Trent–Severn Waterway

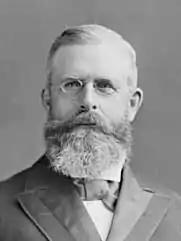
Always a supporter of the Trent, William Mulock's attempts to extend the project ultimately helped topple the Liberal government.

While this work was ongoing, a side-project began that ultimately brought down the Liberals. William Mulock of Newmarket, a growing industrial and market town north of Toronto, was Laurier's right-hand-man in the province. In 1904 the Northern Railway of Canada raised its rates and made several changes that would greatly increase the costs of the industries in the town, so much they claimed it would put them out of business. Mulock hatched a plan to extend the Trent south to the town, an extension officially known as the Holland Subdivision, but universally referred to as the Newmarket Canal.